John Hurt

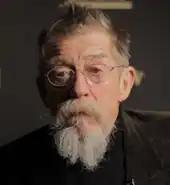
Hurt in 2014

In the first "Harry Potter" film, "Harry Potter and the Philosopher's Stone" (2001), he played Mr Ollivander, the wand-maker. He returned for the adaptation of "Harry Potter and the Goblet of Fire", though his scenes in that film were cut. He also returned for "Harry Potter and the Deathly Hallows Part 1" and "Part 2". In the 2006 film "V for Vendetta", he played the role of Adam Sutler, leader of the Norsefire fascist dictatorship and in Steven Spielberg's "Indiana Jones and the Kingdom of the Crystal Skull" (2008) he appeared as Harold Oxley.